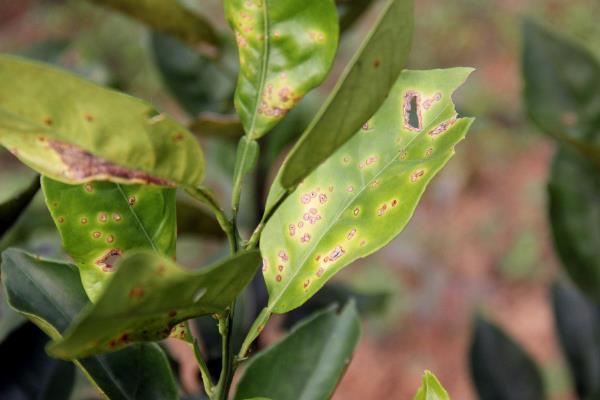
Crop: unknown
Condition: citrus_citrus_canker